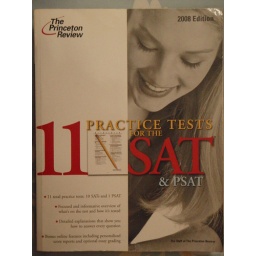
Division of white and photo give clear groups. Text well grouped in order of importance.